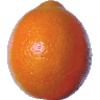
Label: Tangelo 1